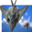
Label: airplane